Chunyun

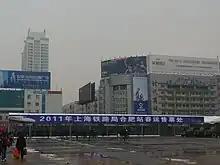
Temporary ticket offices in the square outside of Hefei railway station, open for the Year 2011 "chunyun" period

First, reuniting with their families during Chinese New Year is a long-held tradition for most Chinese people. People return home from work or study to have reunion dinner with their families on New Year's Eve. Since the Chinese economic reforms of the late 1970s, new economic opportunities have emerged, often at a considerable distance from people's hometowns. Places such as the Special Economic Zones and the wealthy coastal regions offer employment and often, a more sought-after lifestyle. Consequently, there has been a massive migration from rural to urban areas over the course of the last few decades, reminiscent of the Industrial Revolution around the world. The number of these migrant workers was estimated at 50 million at 1990 and unofficially estimated at 150 million to 200 million in 2000.